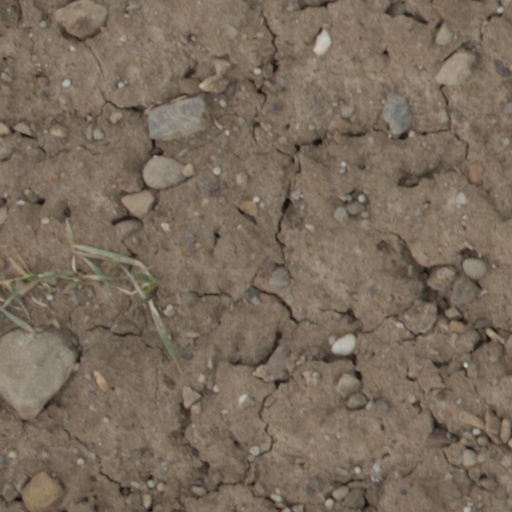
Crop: wheat